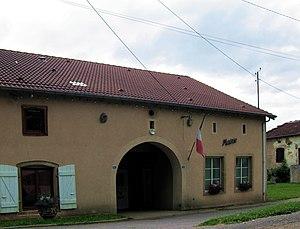
La mairie de Vomécourt-sur-Madon
Vomécourt-sur-Madon est une commune française située dans le département des Vosges, en région Grand Est.